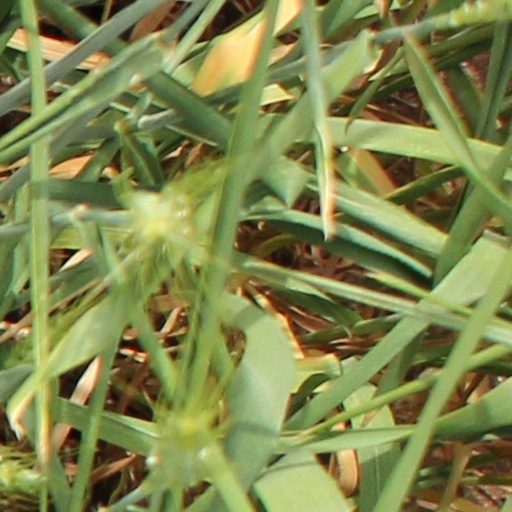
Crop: wheat